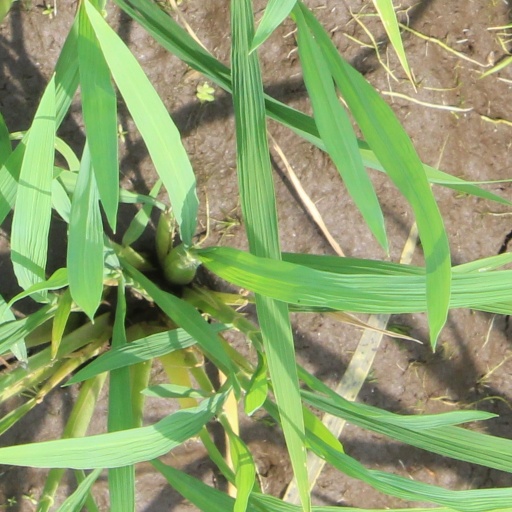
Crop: rice